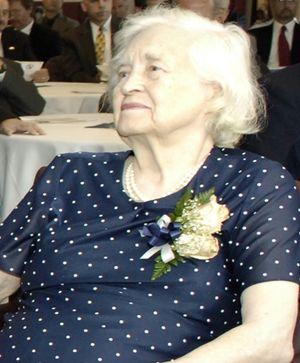
Isabella Karle est une chimiste et cristallographe américaine.